Tverskoy District

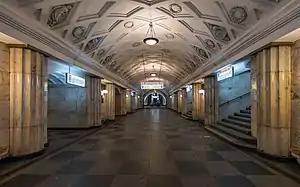
Theatre Square, Teatralnaya metro station

Dmitrovka Street also developed rapidly after the fire of 1648, as marked by the one-of-a-kind eight-tented church of Nativity in Putinki. Unusually for Moscow outskirts, it was financed by the State, as the church was located near the Embassy Inn, home to foreign guests.